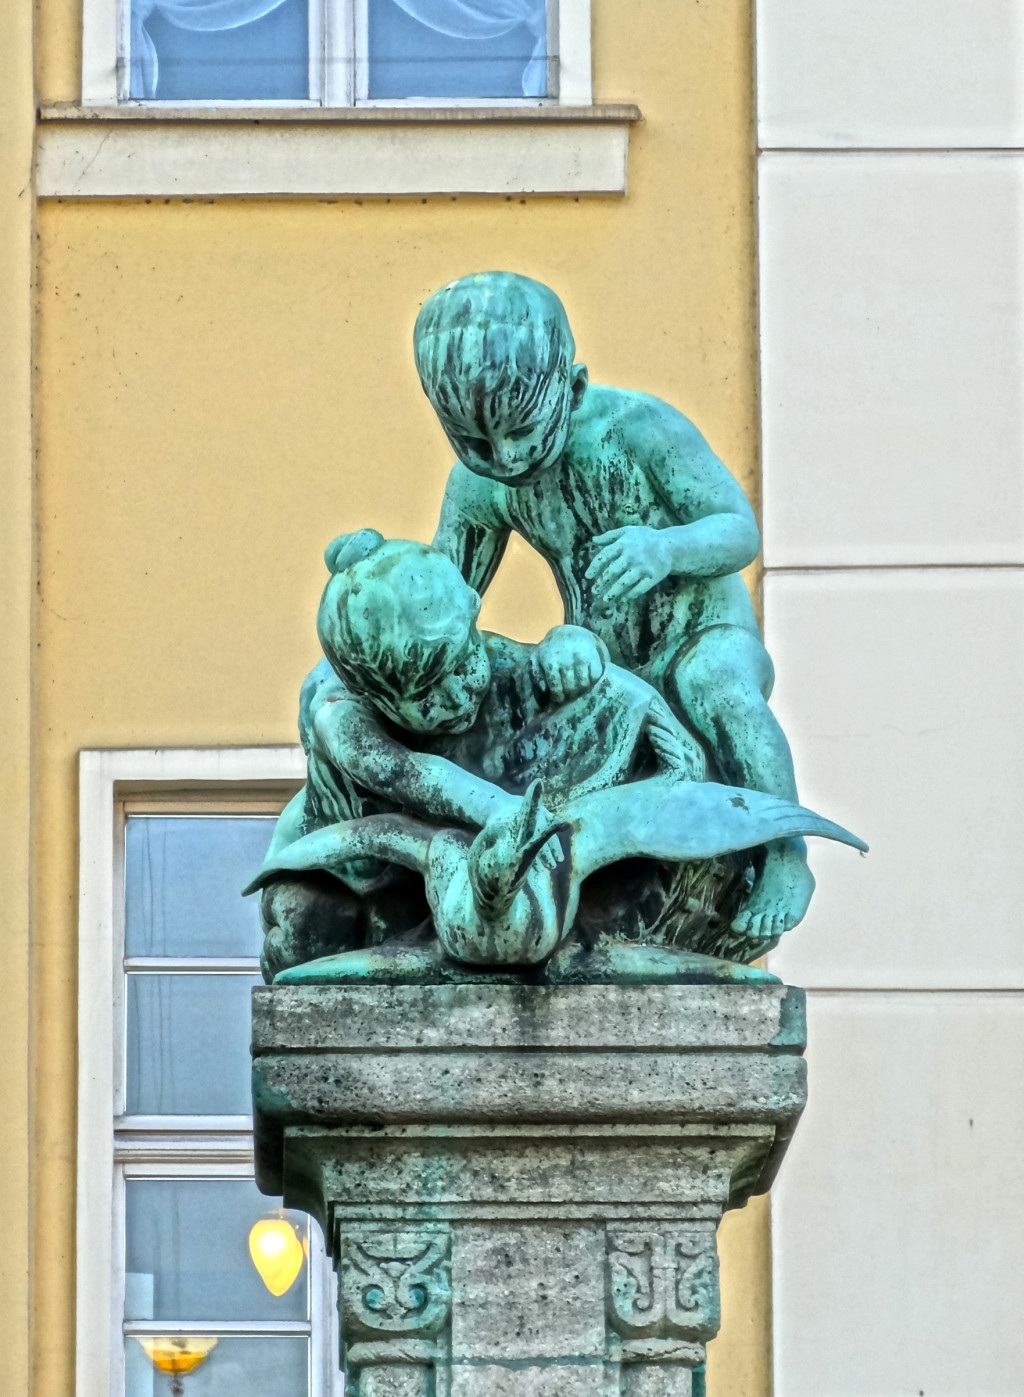
monument, statue, green, color, blue, artwork, sculpture, art, poland, statues, sculptures, figures, bydgoszcz